Youssef Chahed

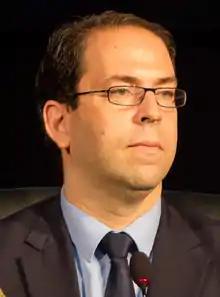
Chahed in 2016

Youssef Chahed (born 18 September 1975) is a Tunisian politician who served as the 14th prime minister of Tunisia from 27 August 2016 to 27 February 2020. He served as Secretary of State for Fisheries and Minister of Local Affairs in the past.